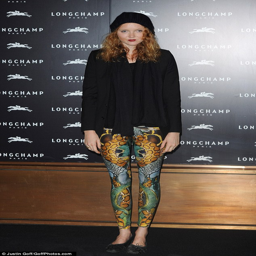
animal : arrives in flamboyant leggings which features a variety of beastly prints